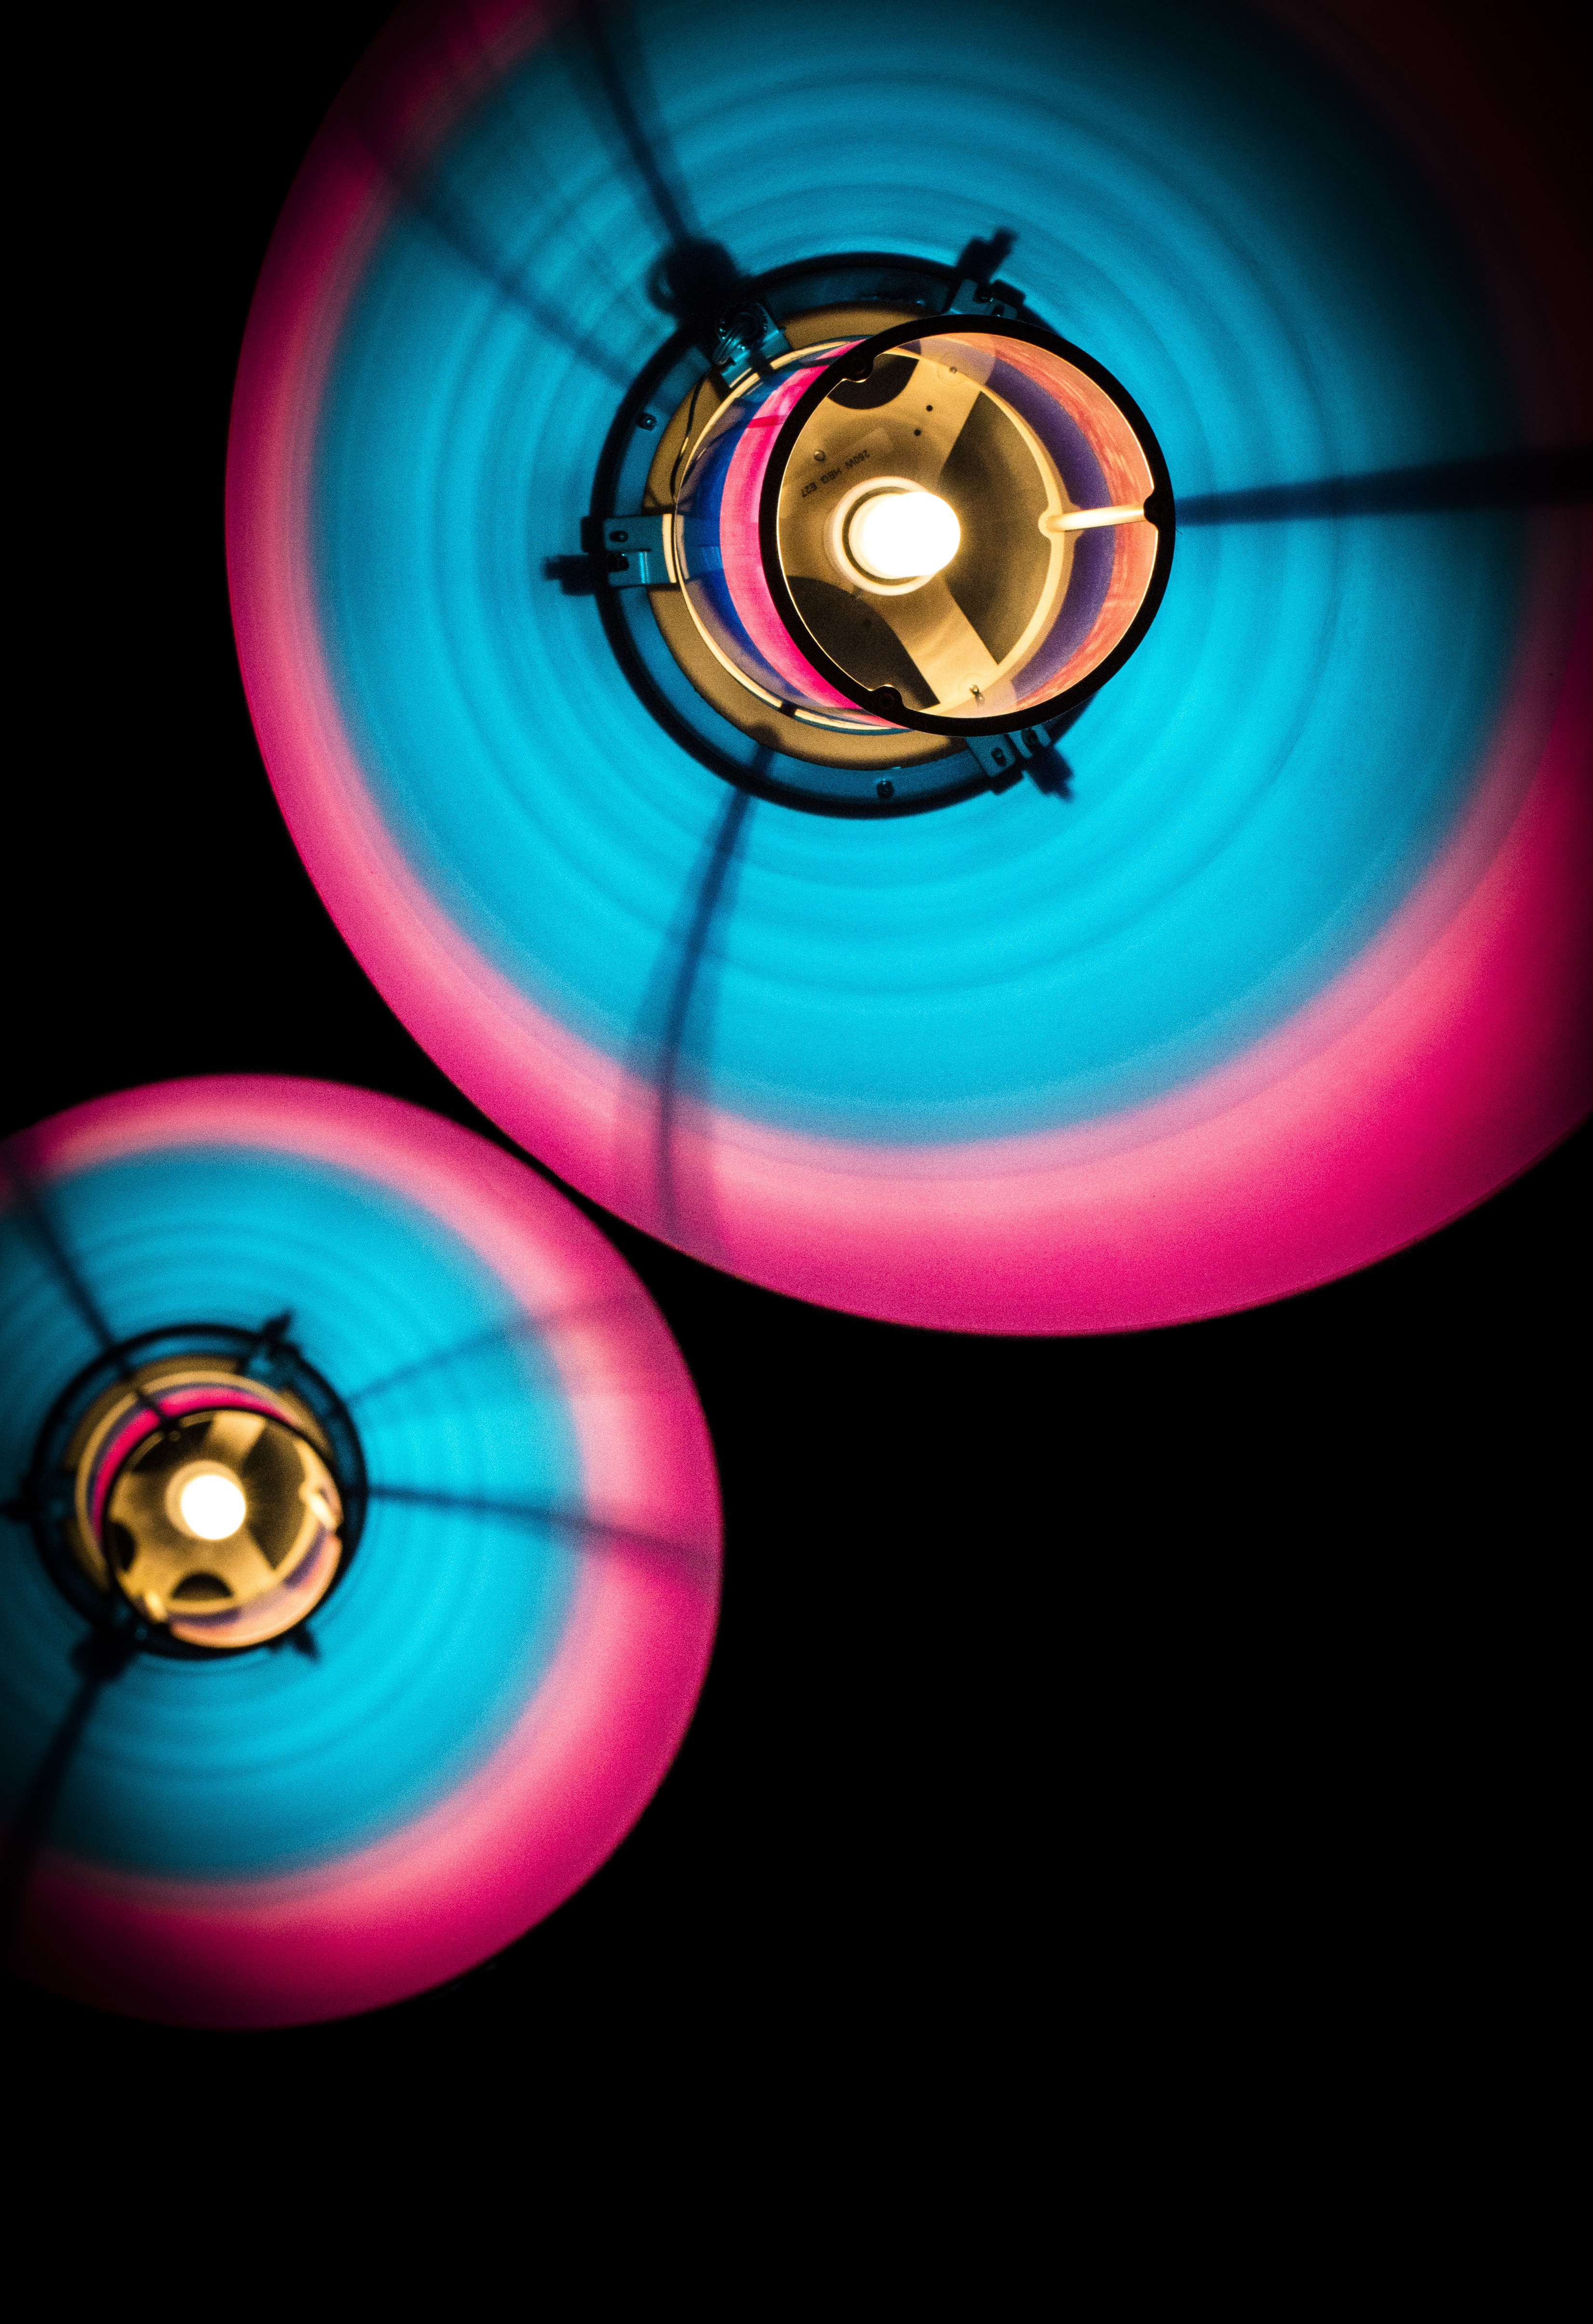
light, night, spiral, color, space, contrast, blue, pink, circle, lights, illustration, sphere, chiaroscuro, shape, screenshot, computer wallpaper, compact disc